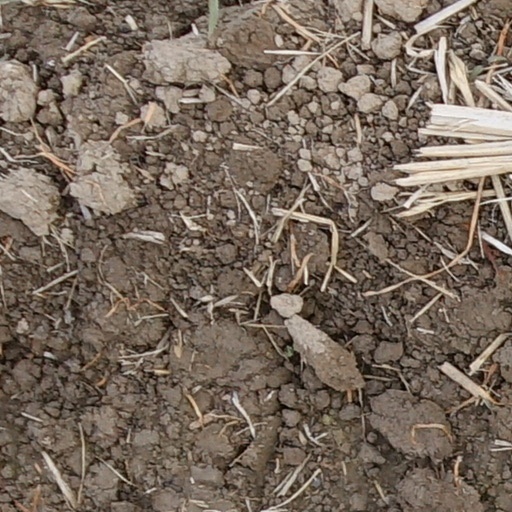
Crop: wheat